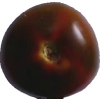
Label: tomato_maroon